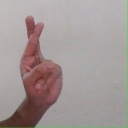
अक्षर: र